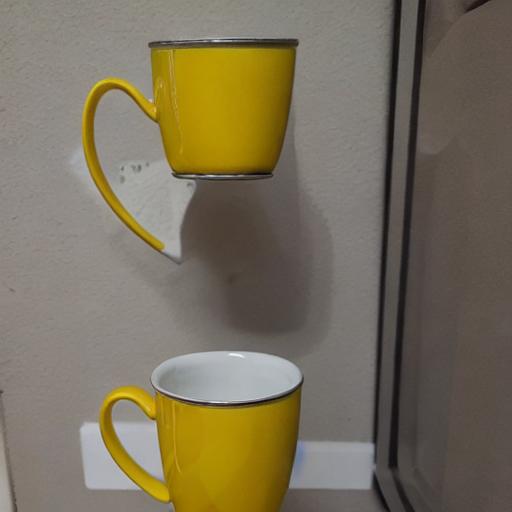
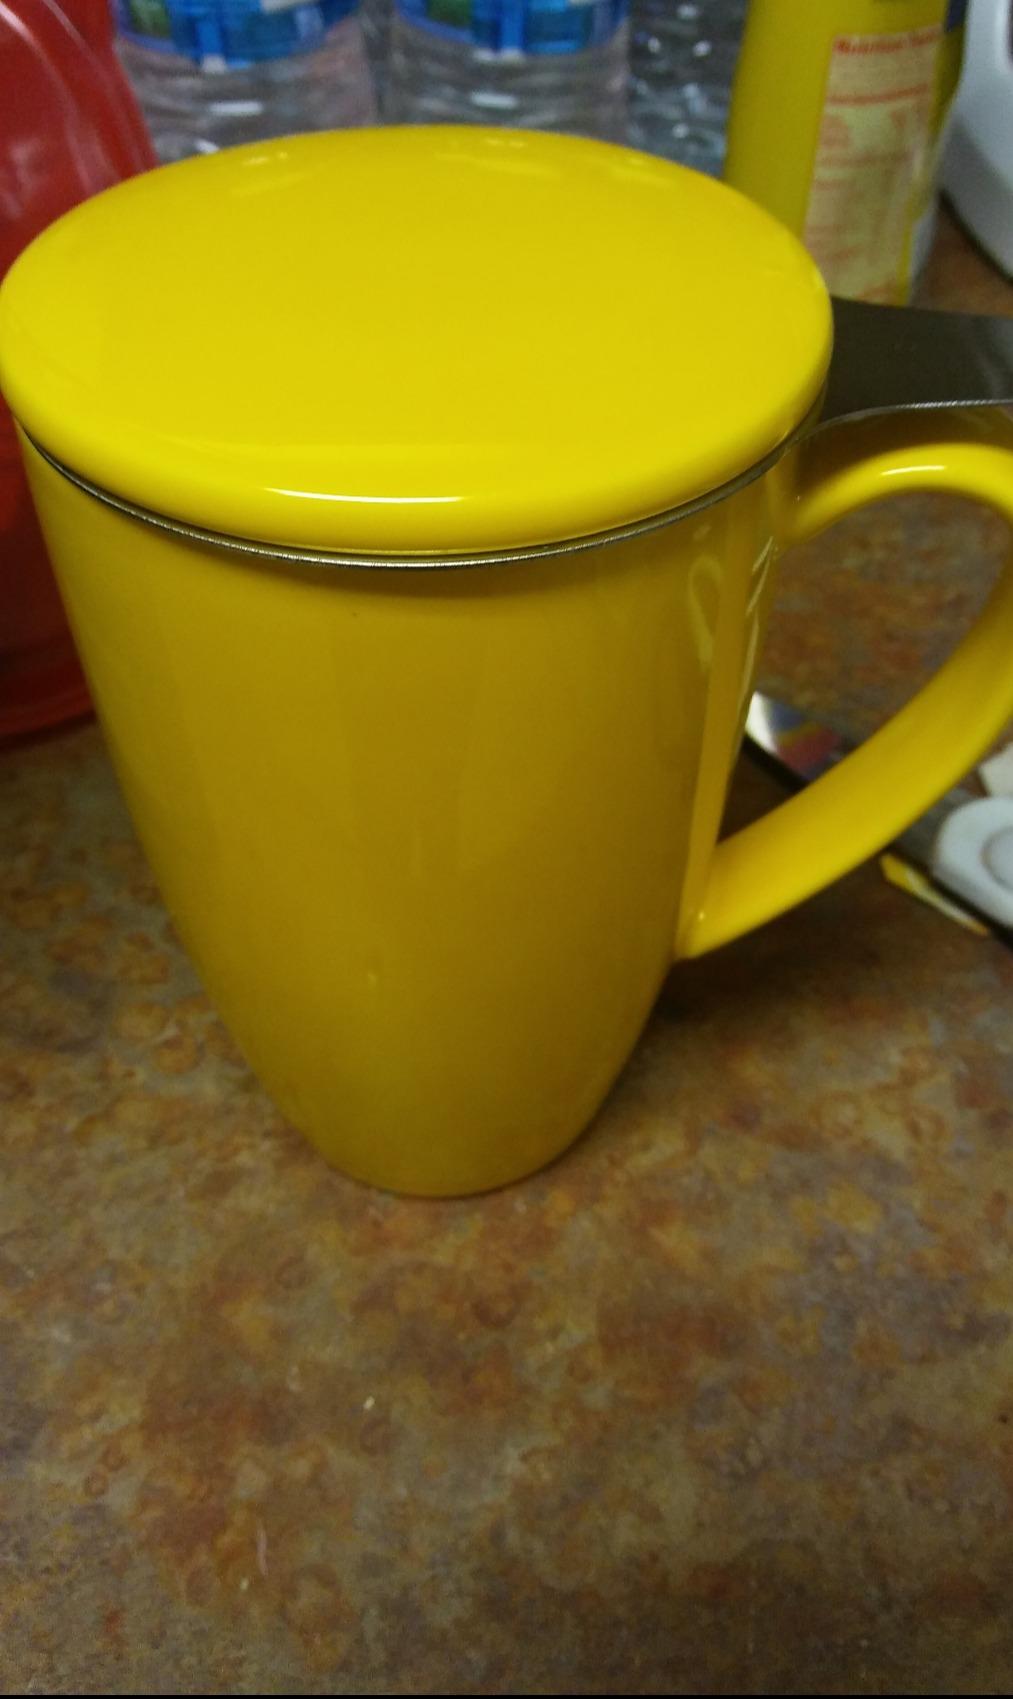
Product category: items_mug
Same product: no